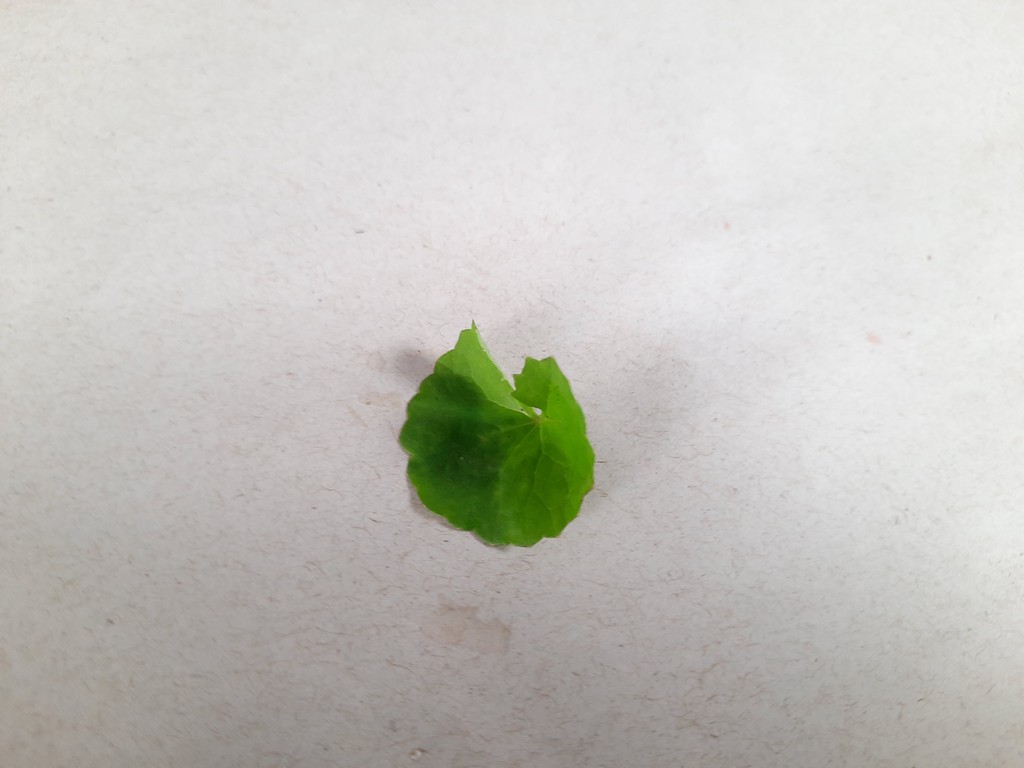
Label: Healthy